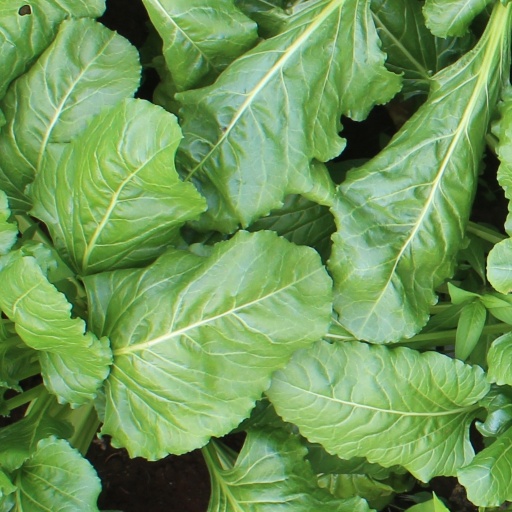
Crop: sugar beet